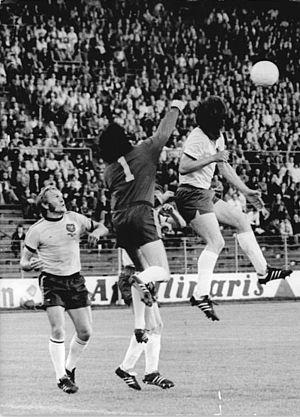
L'Équipe d'Allemagne de l'Est de football participe pour la première et unique fois à une phase finale de la Coupe du monde de football, celle de 1974, en Allemagne de l'Ouest. Cette coupe du monde restera le fait d'armes de la sélection est-allemande, atteignant le second tour de la coupe du monde de football de 1974.
L'équipe d'Australie de football est la sélection de joueurs australiens représentant le pays lors des compétitions internationales de football masculin, sous l'égide de la Fédération d'Australie de football.
L'histoire de l'équipe d'Australie de football commence dans les années 1920.